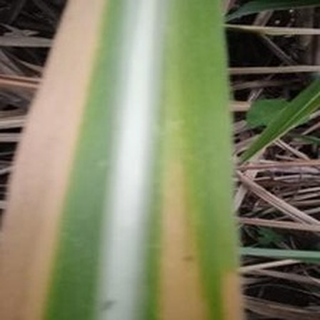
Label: sugarcane_yellow_leaf_disease